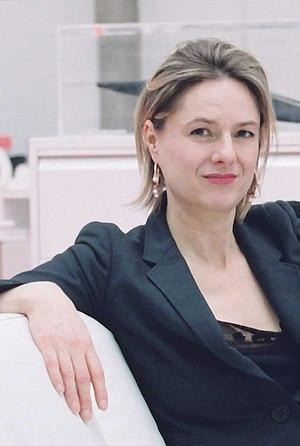
Amanda Jane Levete, née le 17 novembre 1955 à Bridgend, est une architecte britannique.